Dikla Elkaslassy

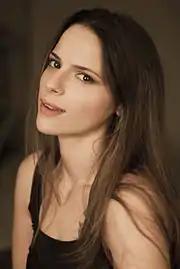
Dikla Elkaslassy

Dikla Elkaslassy (born 1 November) is an Israeli director, screenwriter and actress.